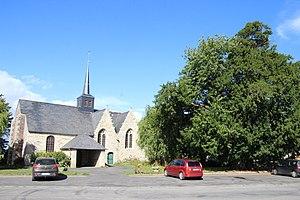
église st leonore et if à saint launeuc
Saint-Launeuc [sɛ̃lonœk] est une commune du département des Côtes-d'Armor, dans la région Bretagne, en France.